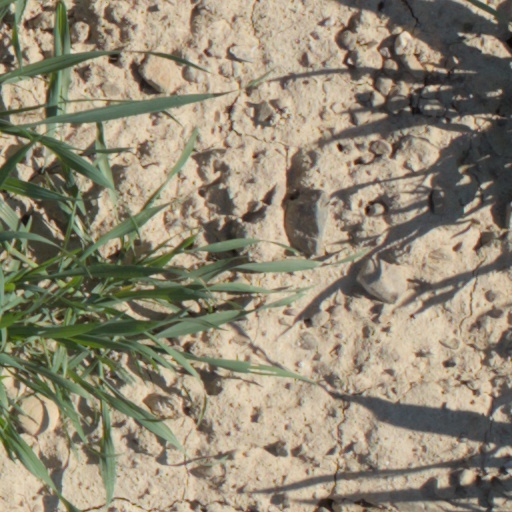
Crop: wheat